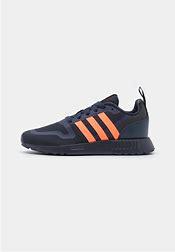
Brand: Adidas
Model: Multix